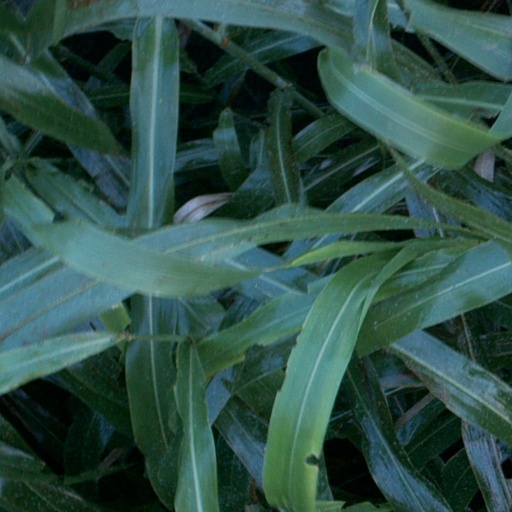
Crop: sorghum